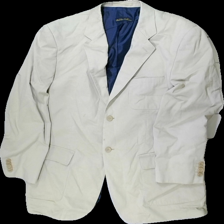
View: front
Type: Jacket
Category: Unisex
Brand: Park Lane
Colors: Beige, Blue
Material: outer: 100% cotton; inner: 100% polyester
Cut: Regular
Season: All
Stains: Minor
Damage: stained
Damage location: bottom left
Damage 2: stained
Damage 2 location: top center
Damage 3: staine
Damage 3 location: middle center
Price range: <50
Recommended usage: Export